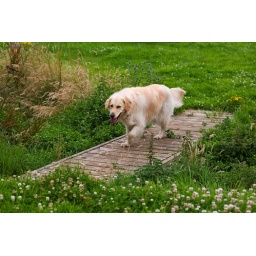
Morris walking over the bridge me and Dad built.